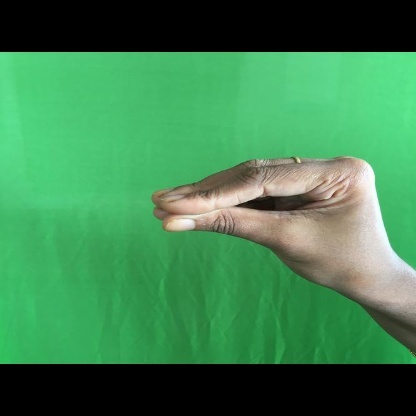
Mudra: Mukulam